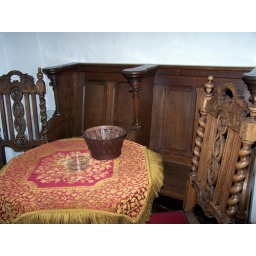
An old pew bench and table and chairs in our castle bedroom